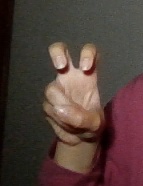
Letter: toot